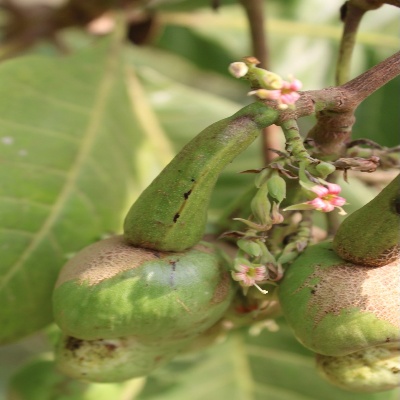
Crop: Cashew
Condition: healthy